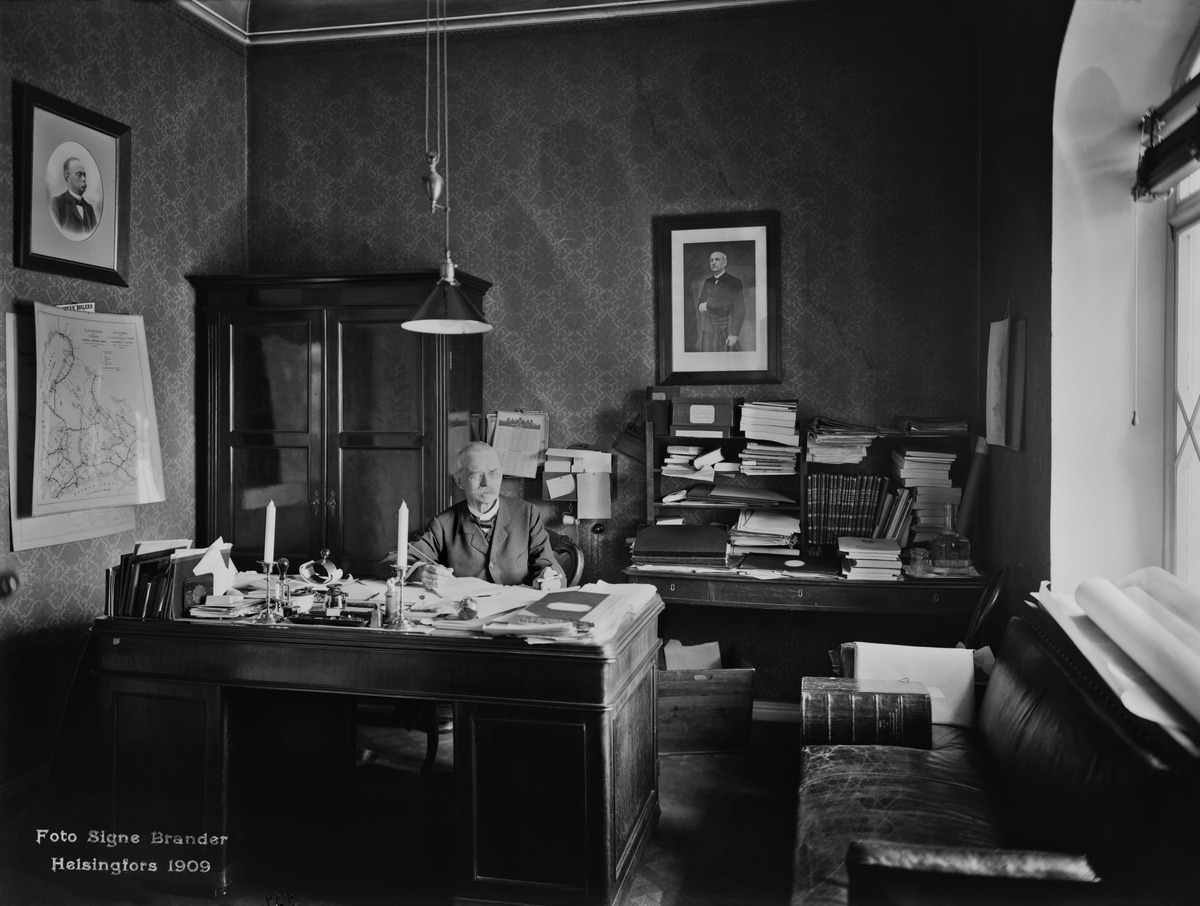
Vanha rautatieasema
sisällön kuvaus: Vanha rautatieasema.  Ratajohtajan huone. mustavalkoinen
Kuvaaja: Brander, Signe, valokuvaaja
Ajankohta: kuvausaika 1909
Paikka: Suomi, Uusimaa, Helsinki, Kluuvi Helsinki
Aiheet: rautatiet, virkamiehet, kalusteet